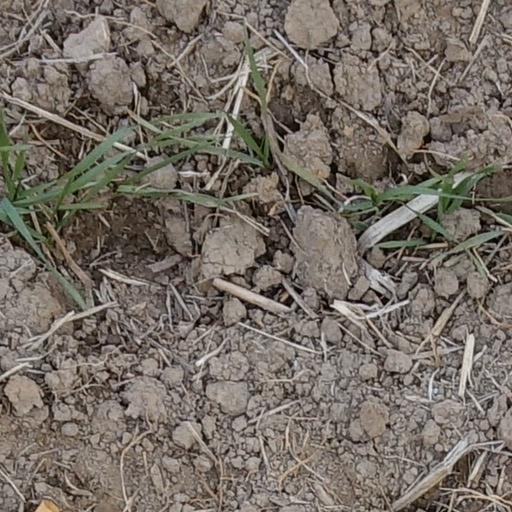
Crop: wheat